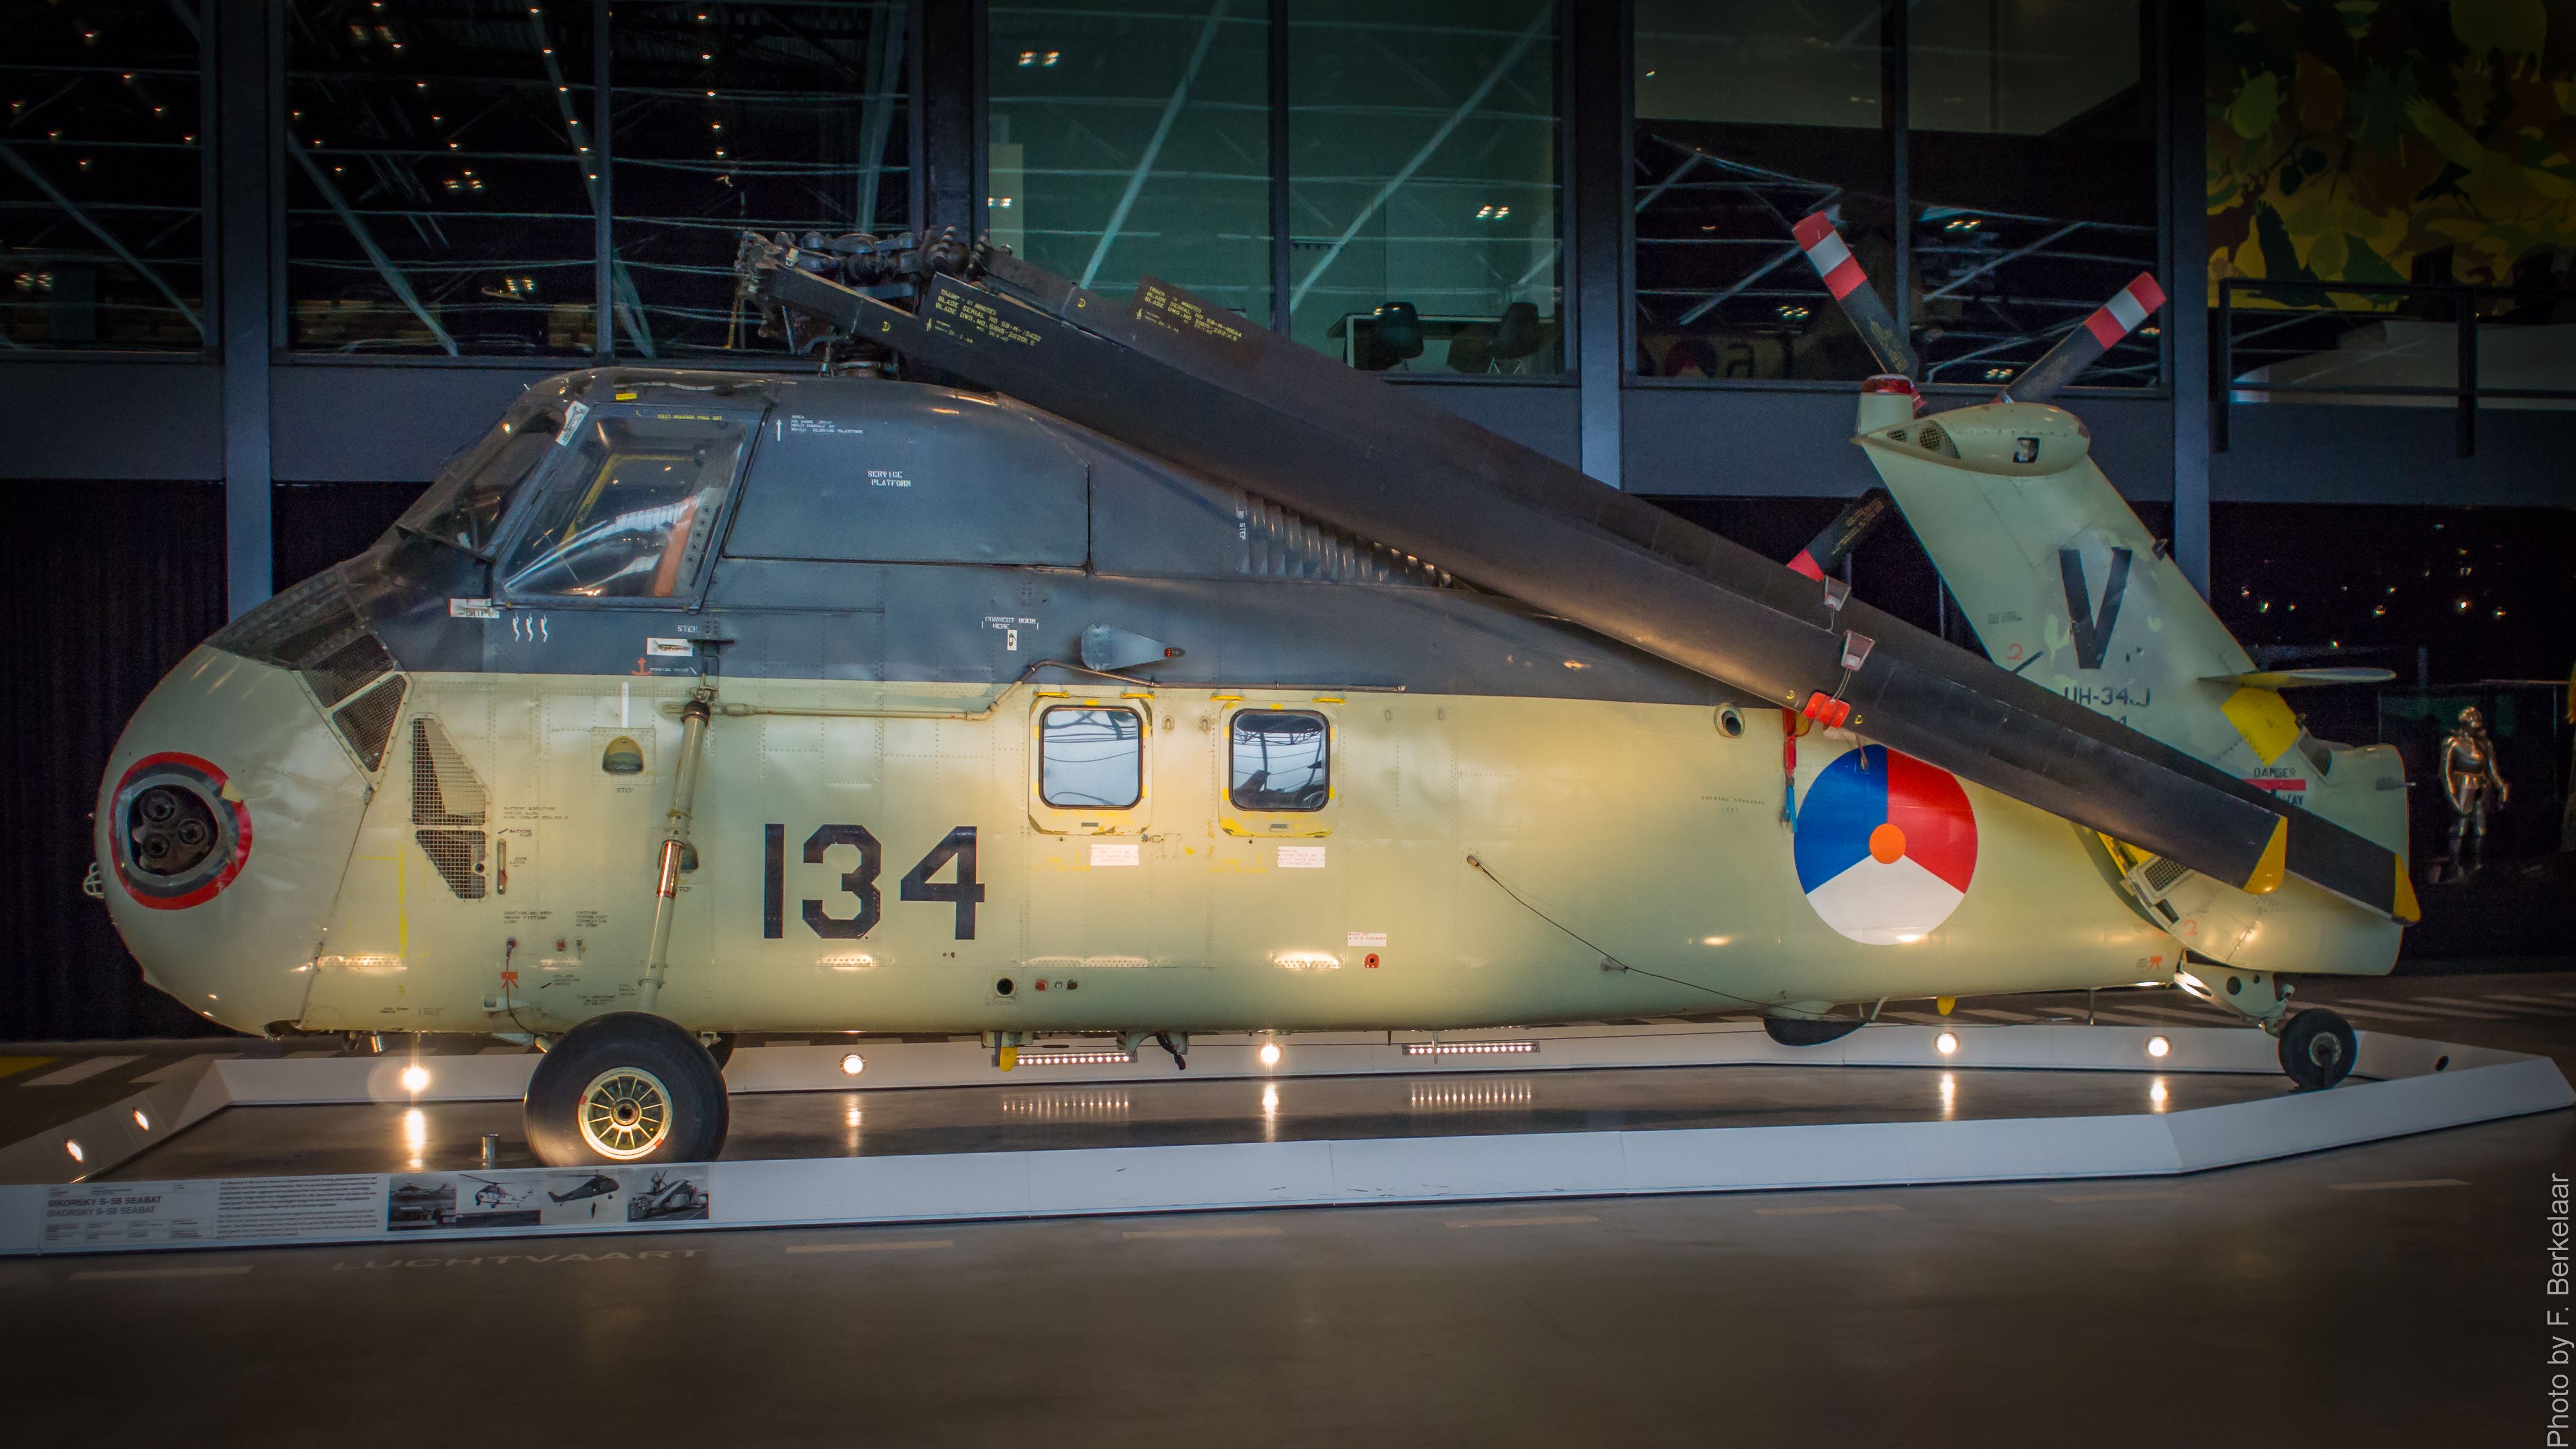
airplane, aircraft, military, army, vehicle, museum, aviation, helicopter, nederland, marine, militar, utrecht, nl, defensie, sdm, leger, nmm, soest, soesterberg, militair, luchtvaartdienst, stichtingdefensiemusea, soesterbergairport, sikorskys58mld, rotorcraft, air force, jet aircraft, military aircraft, scale model, atmosphere of earth